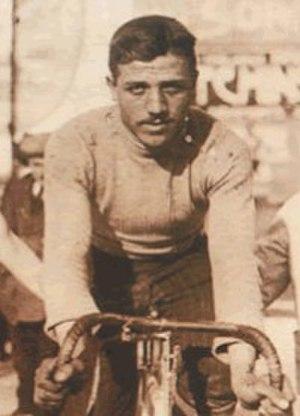
Ugo Agostoni (né le 27 juillet 1893 à Lissone, dans la province de Milan, en Lombardie et mort le 26 septembre 1941 à Desio était un coureur cycliste italien du début du XXe siècle, vainqueur, notamment, du Tour d'Émilie en 1912 et de Milan-San Remo en 1914.
Ugo Agostoni est un coureur cycliste italien du début du XXᵉ siècle, vainqueur, notamment, du Tour d'Émilie en 1912 et de Milan-San Remo en 1914.